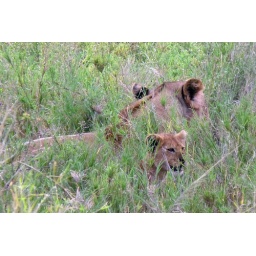
Mama Lion had recently killed a Wildebeest and was resting in the grass with her cub